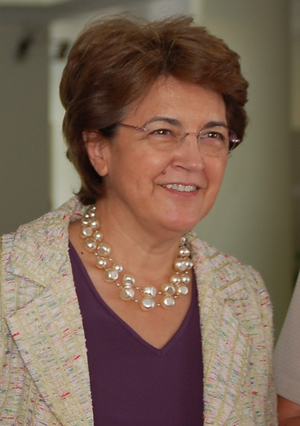
Ana Maria Teodoro Jorge, née en 1950, est une femme politique portugaise membre du Parti socialiste ayant occupé le poste de ministre de la Santé.